Strømmen Storsenter

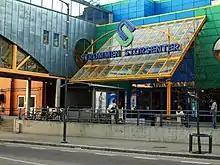
Strømmen Storsenter

Strømmen Storsenter is a Norwegian shopping centre located in Strømmen, just outside of Oslo, Norway.